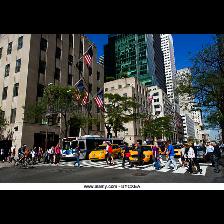
Label: Human